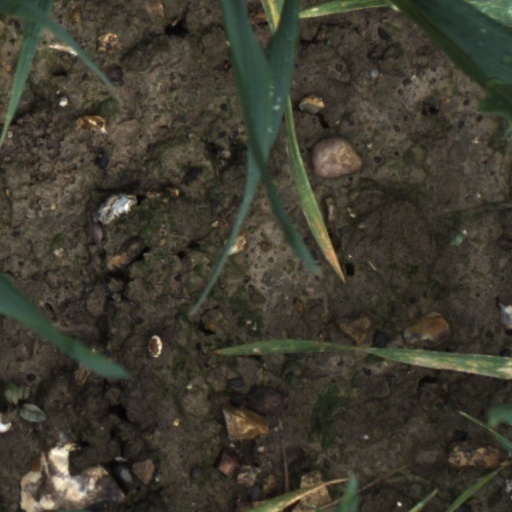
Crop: wheat